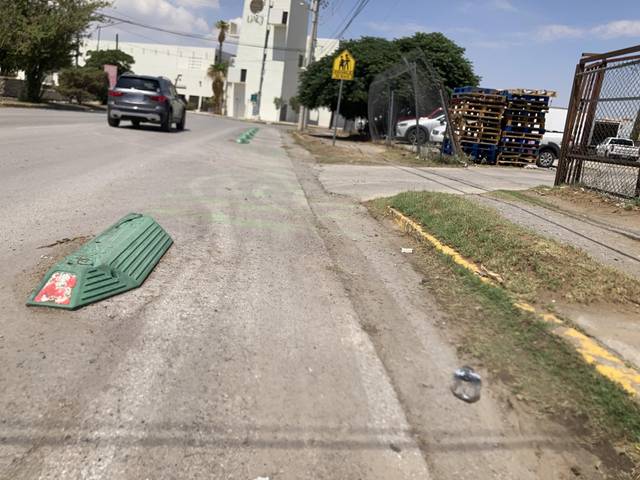
Region: Mexico
Coordinates: 31.742, -106.454